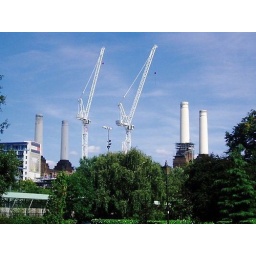
crane in the sky chelsea bridge wharf